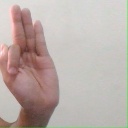
अक्षर: फ